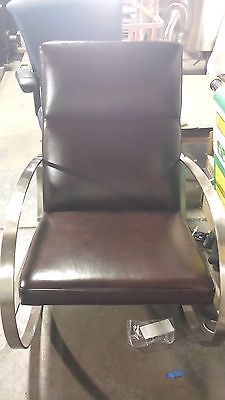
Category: chair